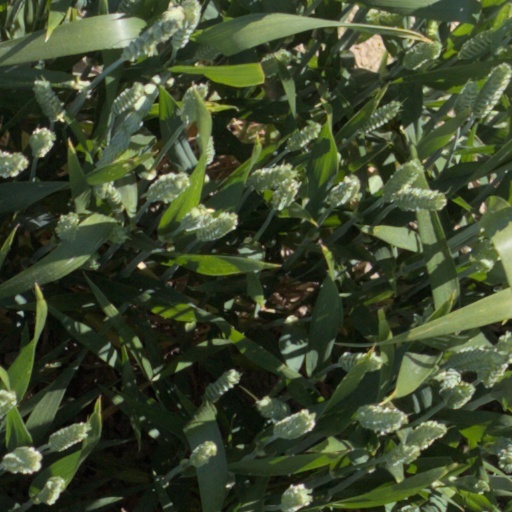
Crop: wheat